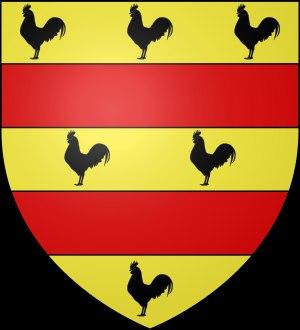
Eugène d'Hautpoul-Seyre est un homme politique français, conseiller municipal de Toulouse, né le 19 mai 1821 à Toulouse et mort le 23 juin 1875 lors des inondations de Toulouse.
Charles Marie Benjamin d'Hautpoul, comte d’Hautpoul, né le 4 septembre 1772 à Toulouse, mort en 1853 à Paris, est un militaire français de la Révolution et de l’Empire.
Jean Joseph Ange d'Hautpoul, né le 13 mai 1754 au château de Salettes, à Cahuzac-sur-Vère, dans l'actuel département du Tarn et mort le 14 février 1807 des suites d'une blessure reçue à la bataille d'Eylau, est un général français de la Révolution et de l'Empire.
Alphonse Henri d'Hautpoul, né le 4 janvier 1789 à Versailles et mort le 27 juillet 1865 à Paris, est un général et Ministre de la Guerre du 31 octobre 1849 au 22 octobre 1850.